Kielce

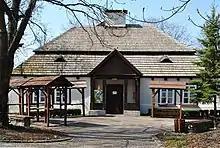
A typical Polish manor house called "dworek", dating back to the Polish–Lithuanian Commonwealth. The pictured house is one of the city's most precious buildings

The area of Kielce has been inhabited since at least the 5th century BC. Until the 6th or 7th century, the banks of the Silnica were inhabited by Celts. They were driven out by a Lechitic tribe of Vistulans who started hunting in the nearby huge forests and had settled most of the area now known as Lesser Poland and present-day Świętokrzyskie Voivodeship. The lands of Wiślanie were at first subdued by Bohemia, however they soon came under the control of the Piast dynasty and became a part of the emerging Polish state.